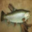
Label: trout